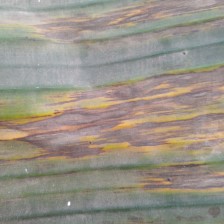
Label: sigatoka